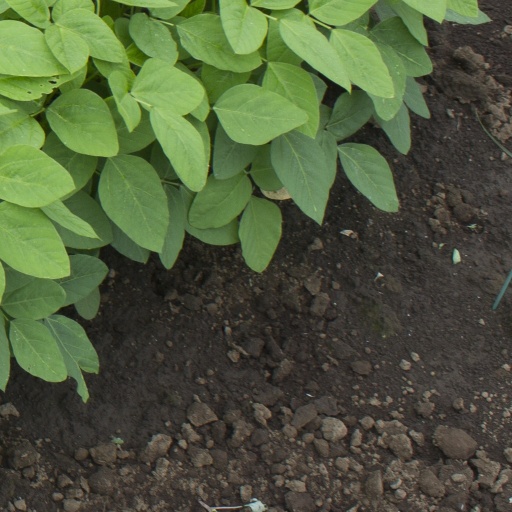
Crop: soybean